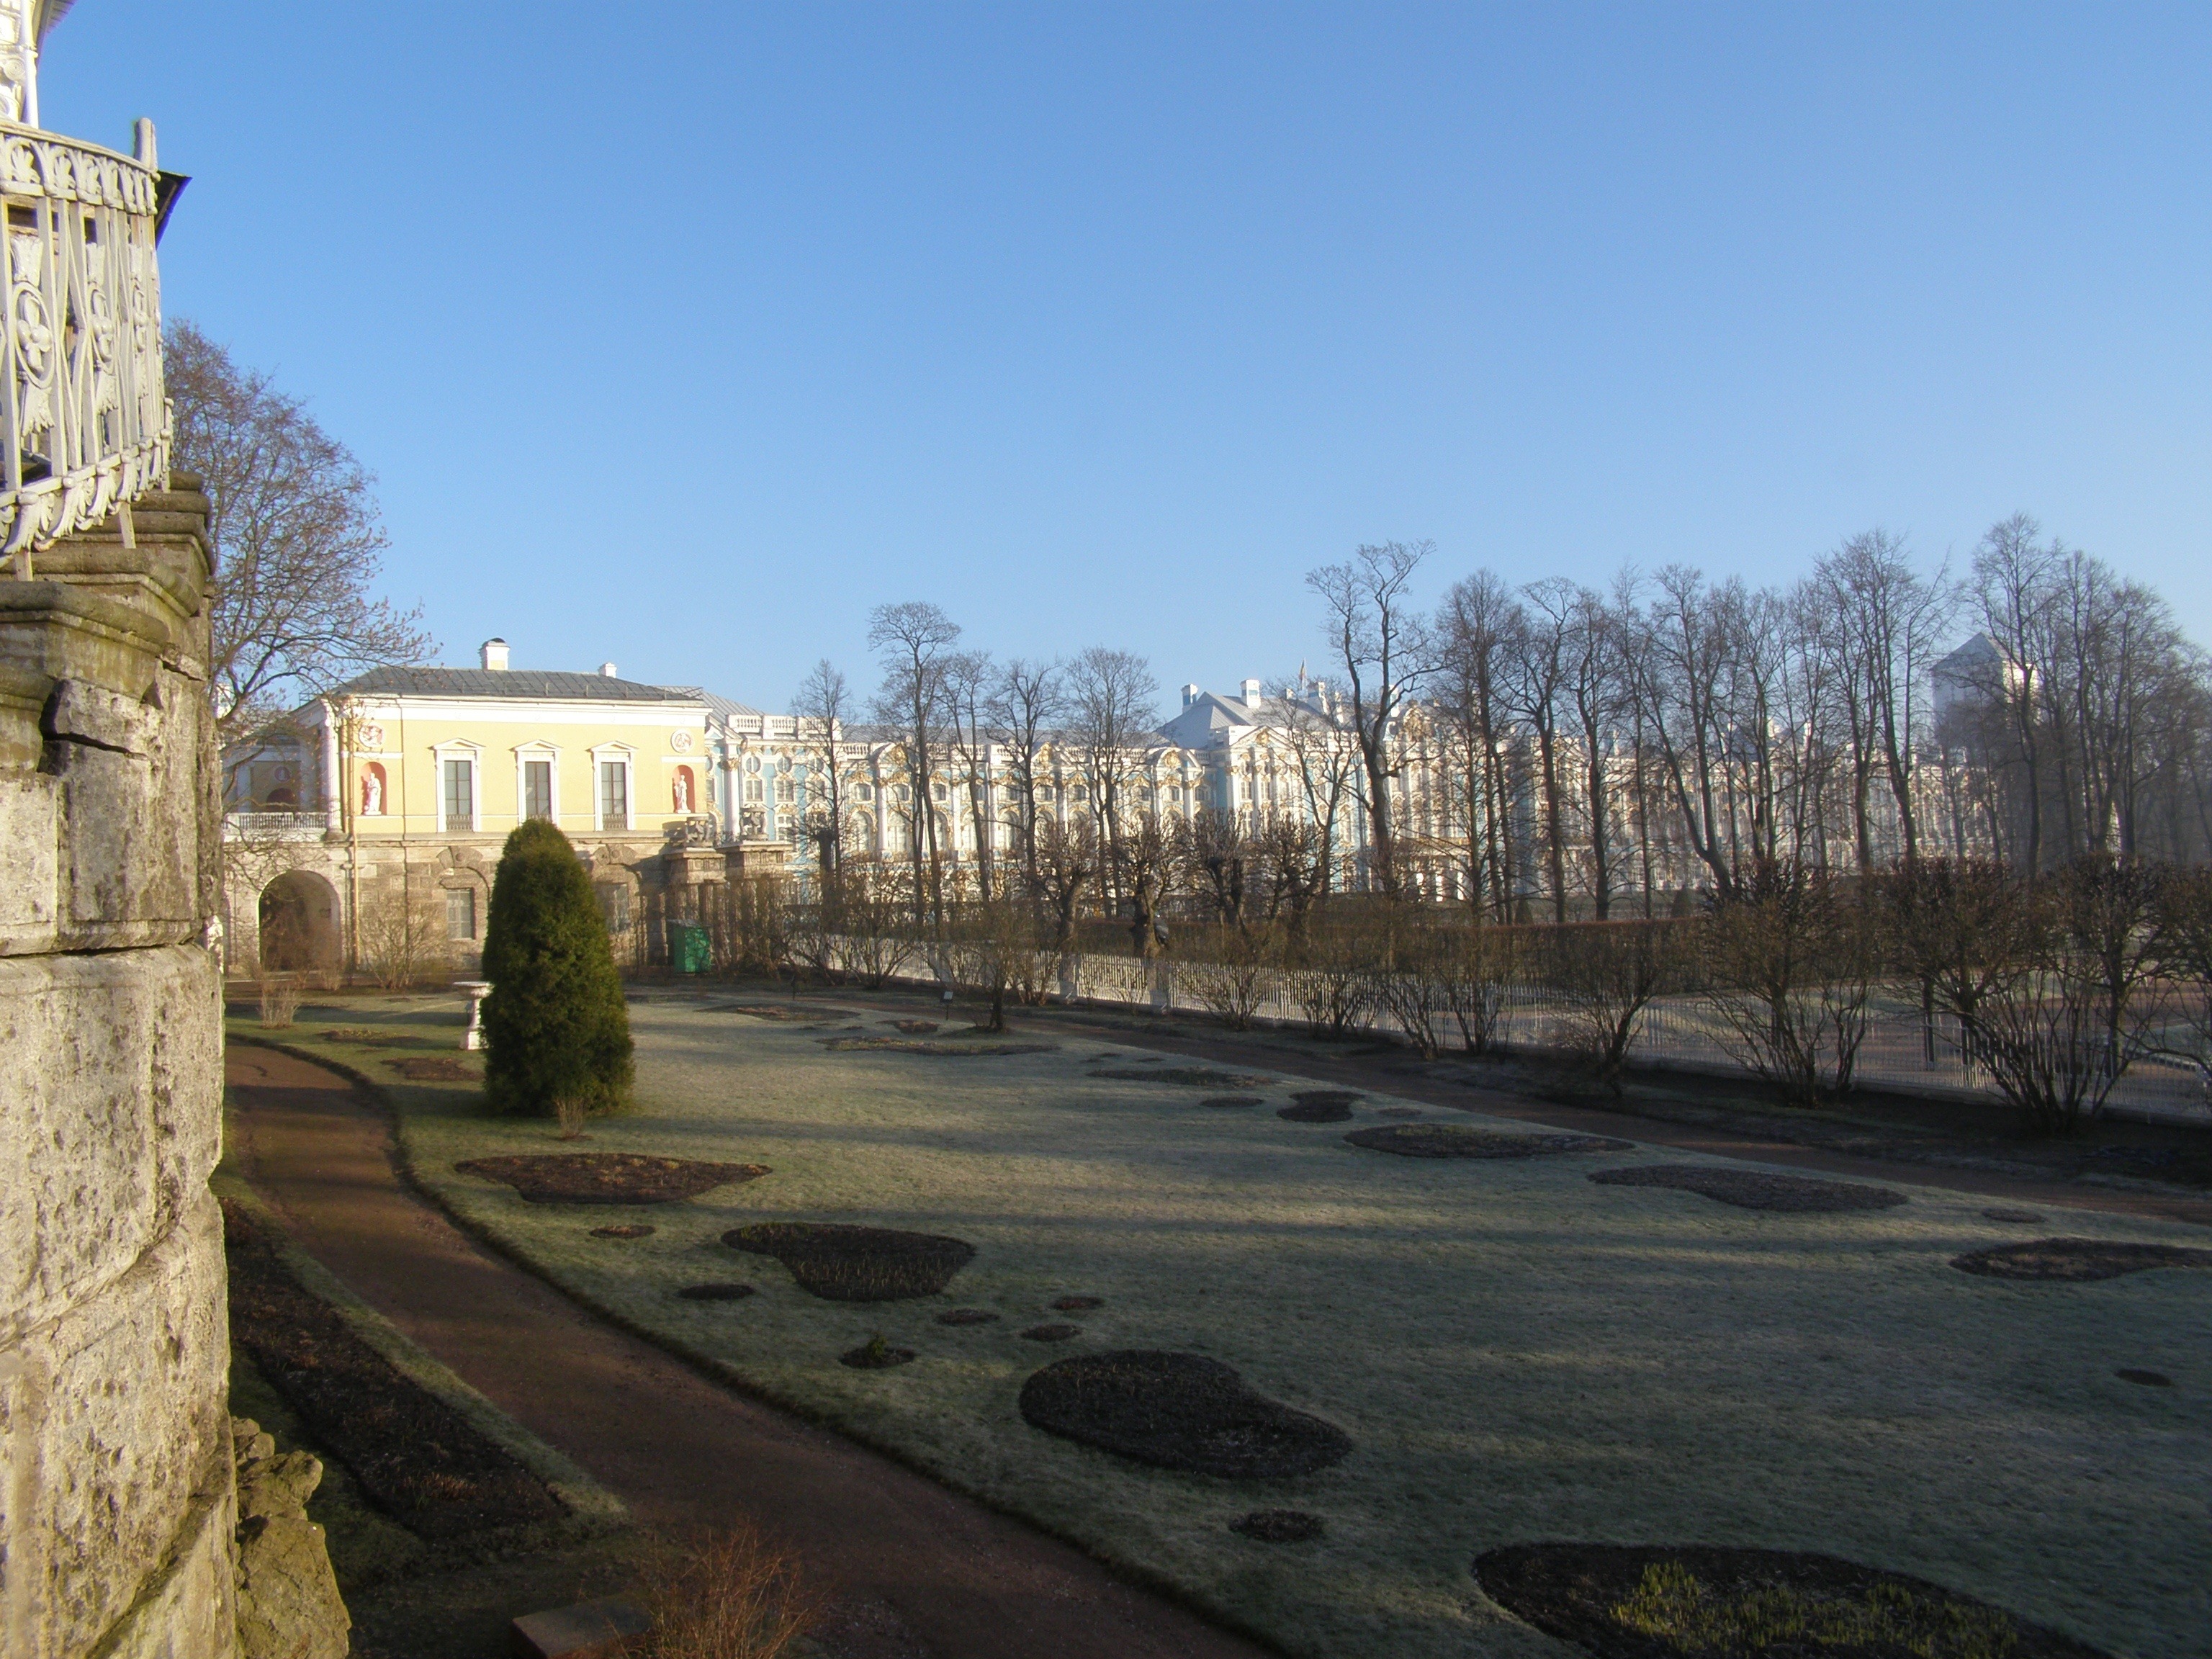
tree, architecture, sky, morning, town, palace, park, waterway, trees, town square, estate